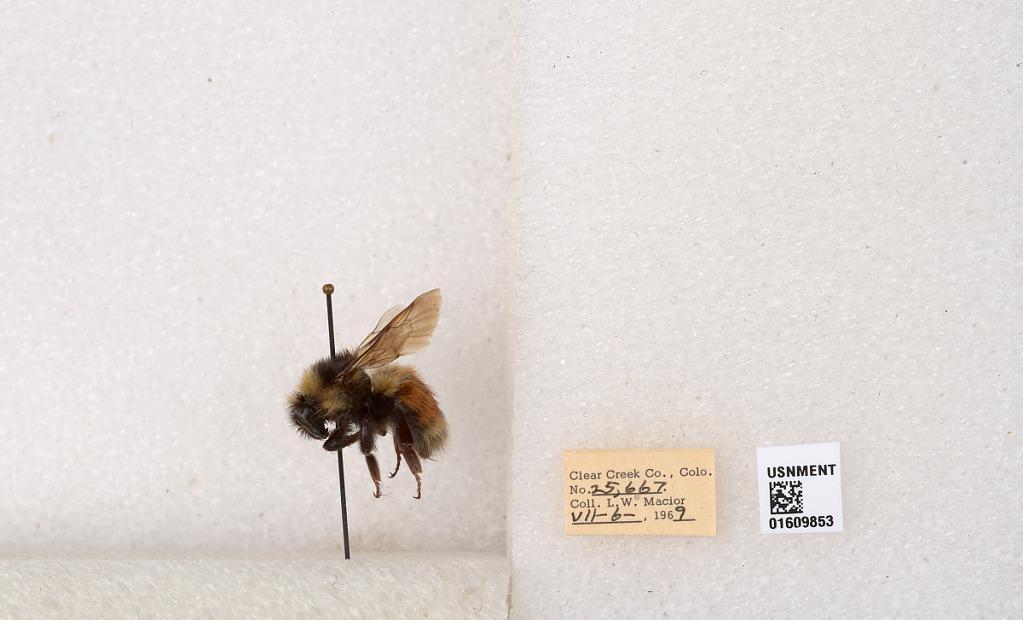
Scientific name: Bombus (Pyrobombus) sylvicola Kirby
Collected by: L. Macior
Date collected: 1969-7-6
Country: United States
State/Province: Colorado
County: Clear Creek
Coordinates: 39.6856, -105.645